Pride House

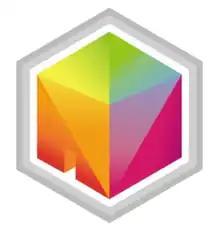
Pride House 2012 logo

Pride House is a dedicated temporary location which plays host to lesbian, gay, bisexual and transgender (LGBT) athletes, volunteers and visitors attending the Olympics, Paralympics or other international sporting event in the host city. The first was organized for the Vancouver 2010 Winter Olympics.